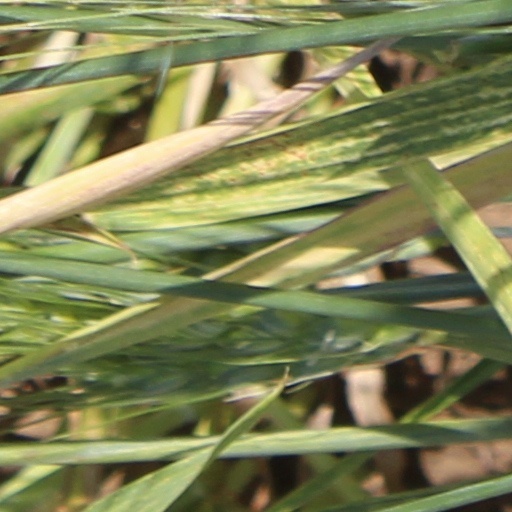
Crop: wheat